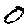
Label: 0